Culture of France

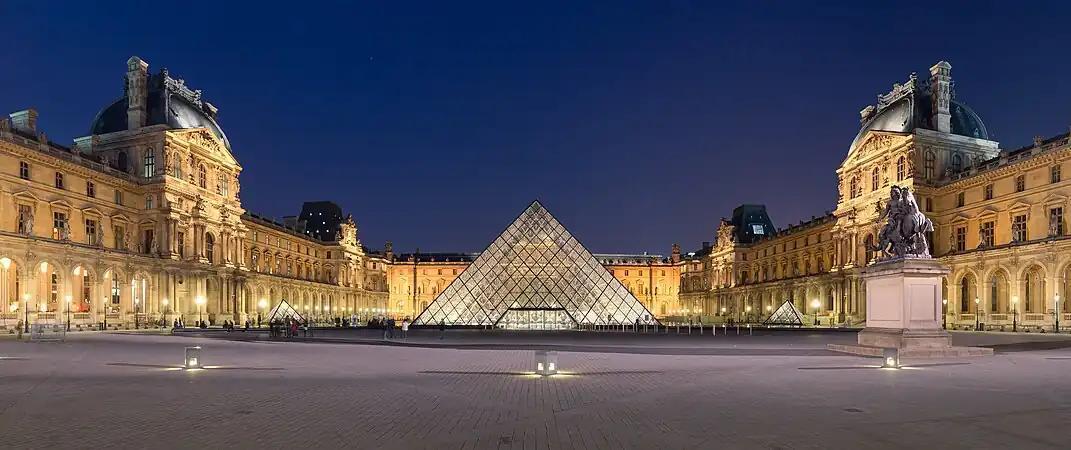
Musée du Louvre, Paris

In France, cutlery is used in the continental manner (with the fork in the left hand, prongs facing down and the knife in the right hand). French etiquette prohibits the placing of hands below the table and the placing of elbows on it.